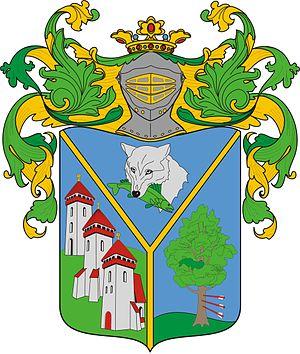
Egyházasharaszti est un village et une commune du comitat de Baranya en Hongrie.